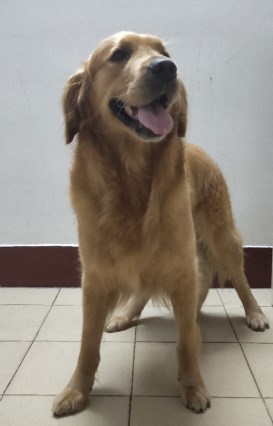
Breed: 5355-n000126-golden_retriever